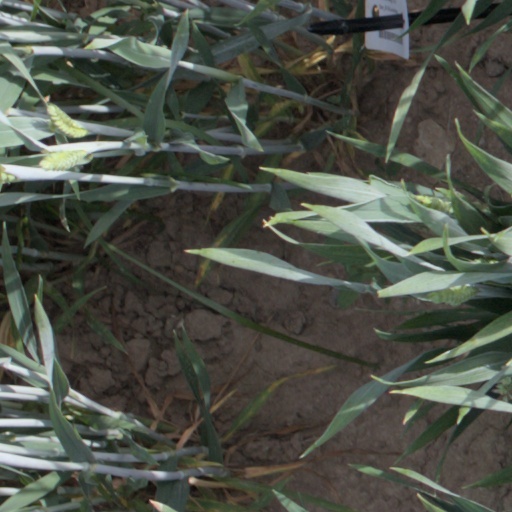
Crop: wheat